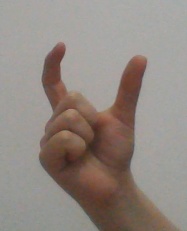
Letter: nun